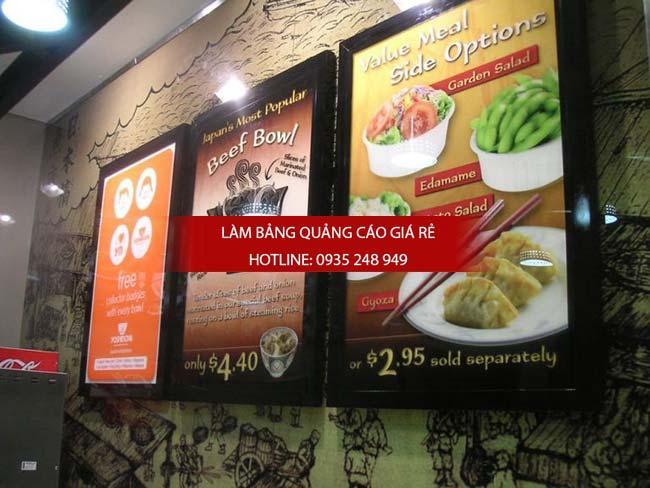
có ba bức ảnh đang xuất hiện ở trên tường